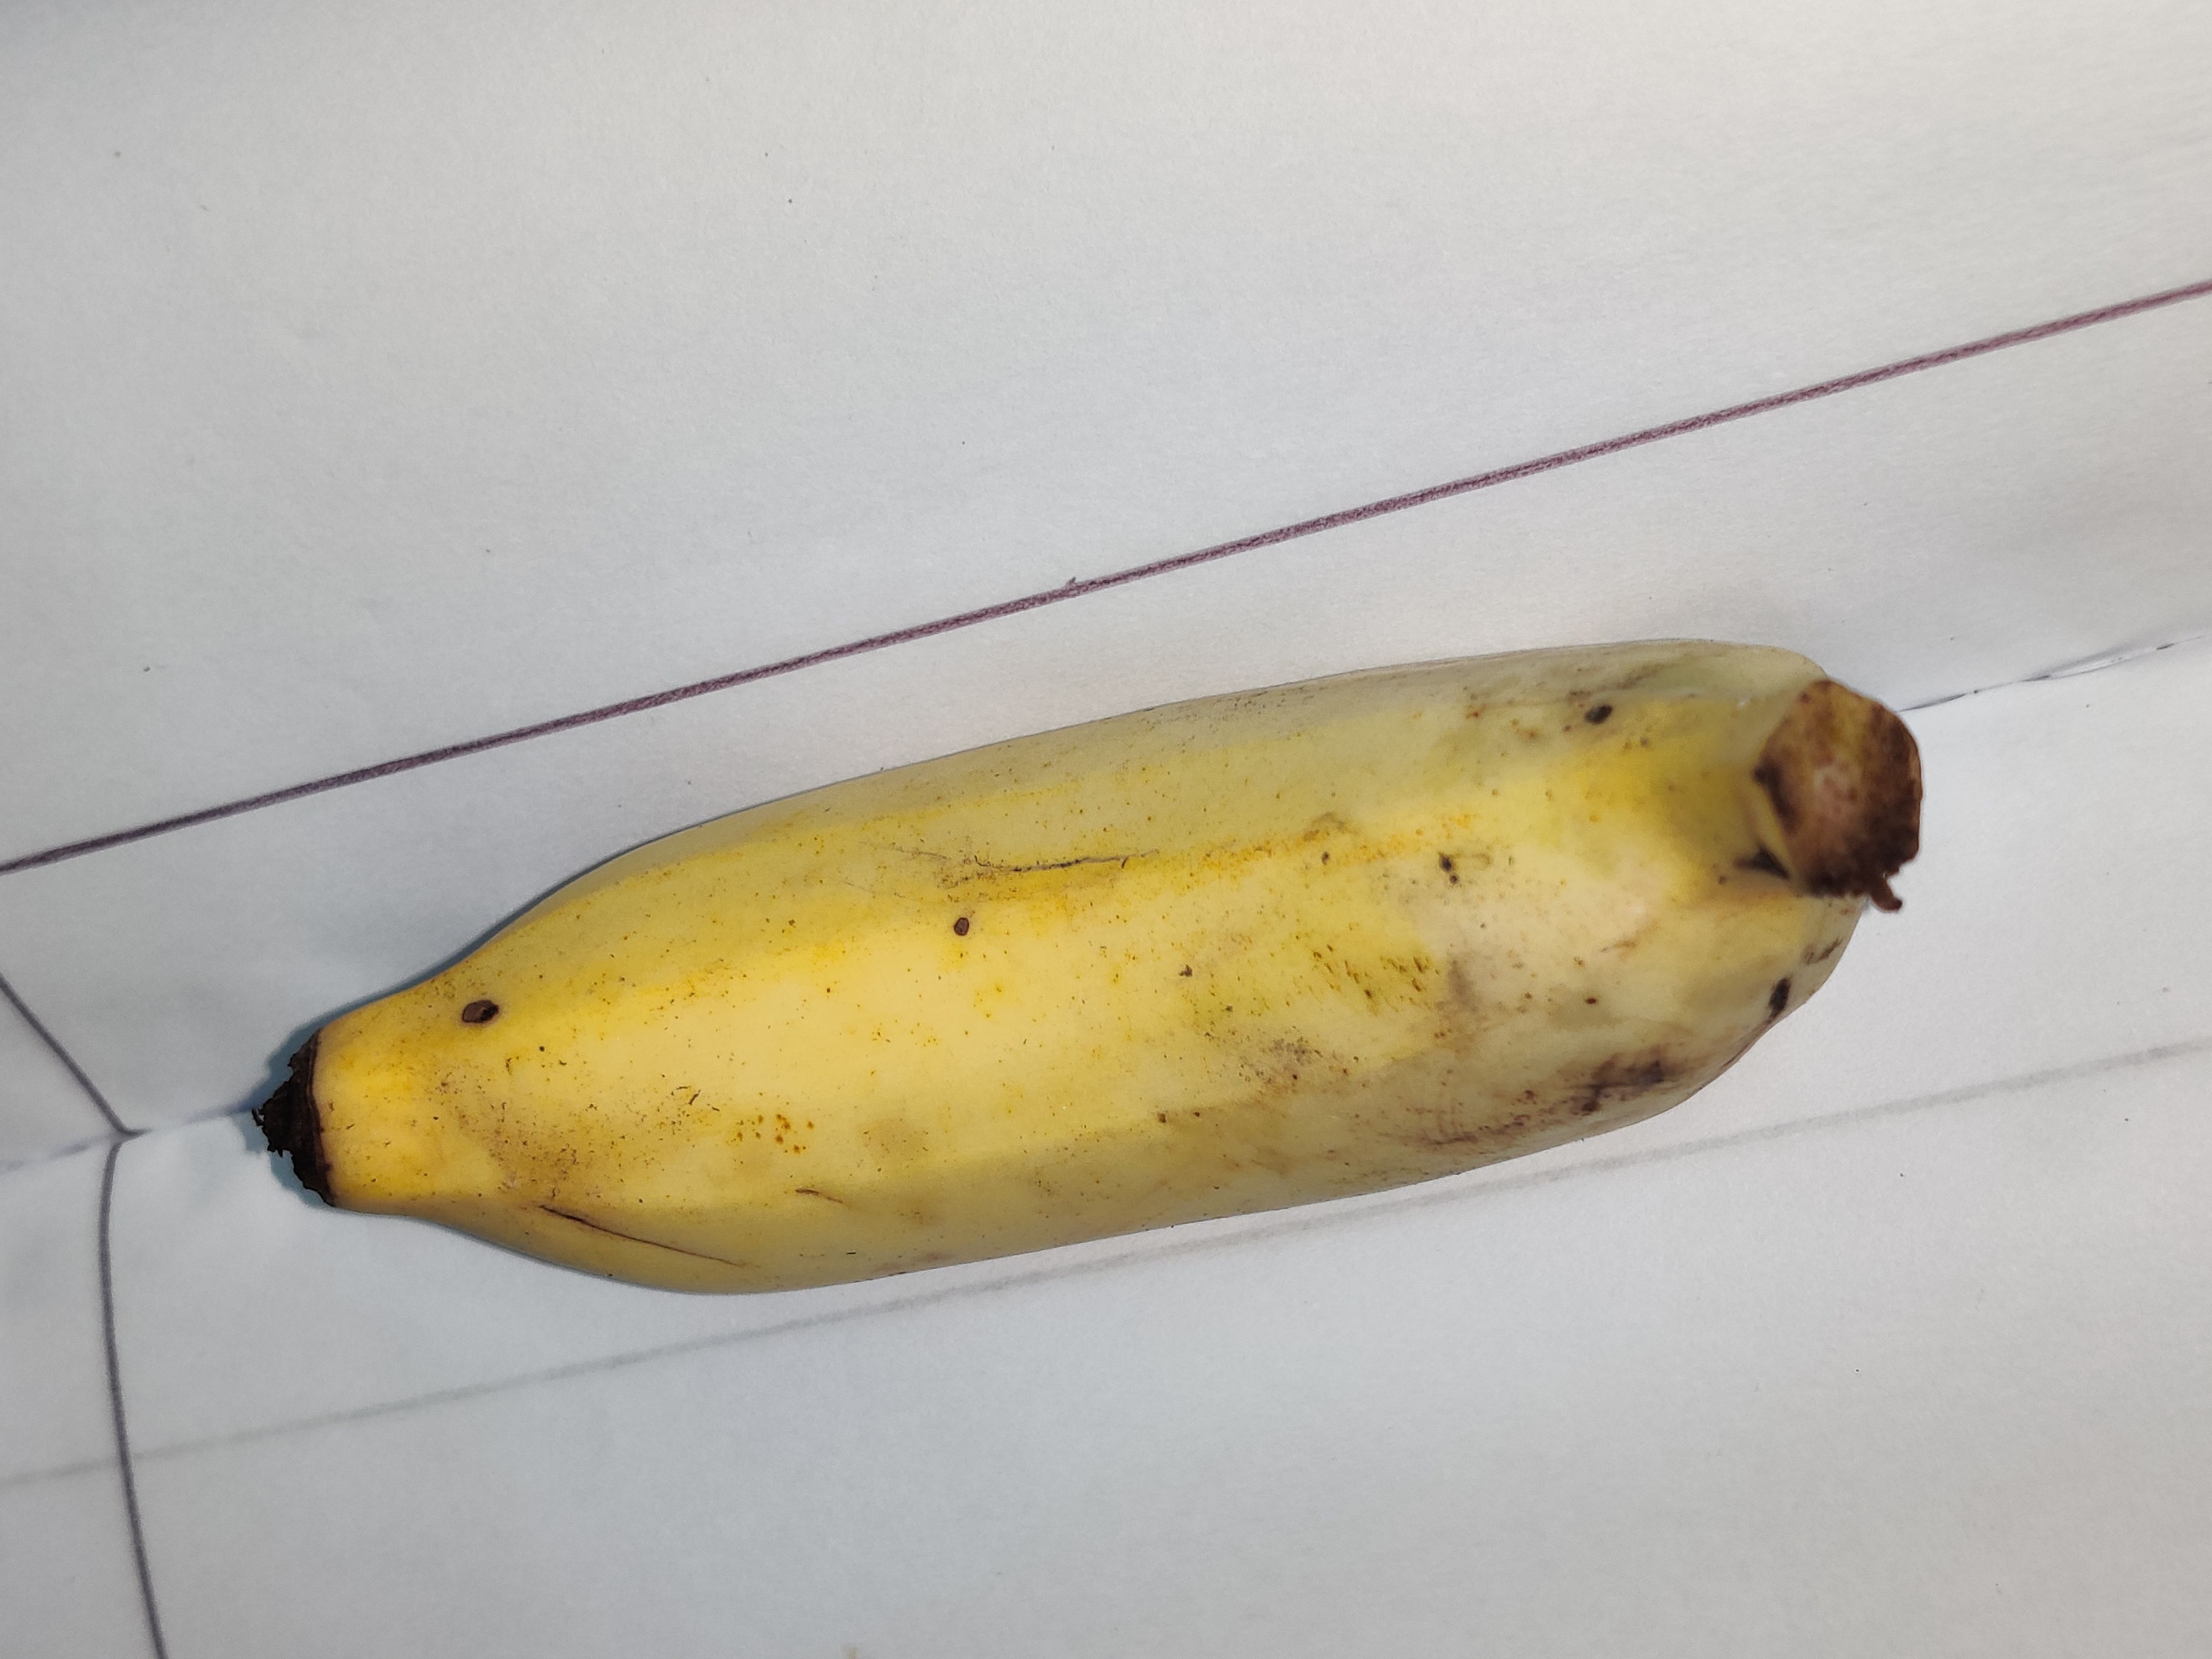
Fruit: banana
Grade: 1st-grade